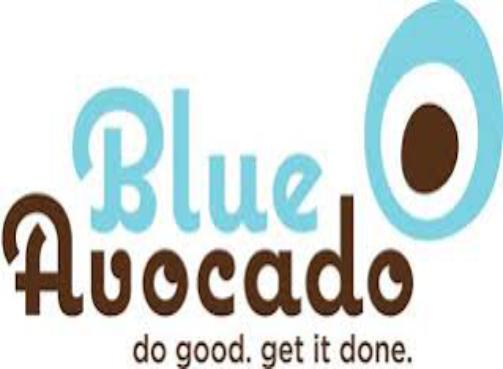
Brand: Blue Avocado
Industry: Others